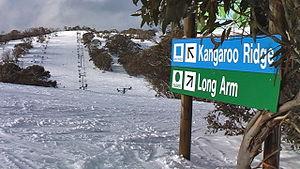
L'Australie reçoit suffisamment de neige pour pratiquer le ski sur les Alpes australiennes et une partie de la Tasmanie. Les Alpes traversent le Territoire de la capitale australienne, la Nouvelle Galles du sud et le Victoria et comprennent seize parcs et réserves nationaux Les Australiens ont fait du ski alpin à partir du XIXᵉ siècle, le point de départ étant probablement Kiandra en 1861. Parmi les stations de sports d'hiver les plus connues, on peut citer Thredbo et Perisher en Nouvelle-Galles du Sud, Mount Buller, Falls Creek et Mont Hotham au Victoria. Parmi les skieurs les plus connus, on peut citer Malcolm Milne, Zali Steggall, Alisa Camplin et Dale Begg-Smith.
Selwyn Snowfields est une petite station de ski dans le nord des Snowy Mountains aux Nouvelle-Galles du Sud, Australie, dans le comté de la Snowy River et le parc national du Kosciuszko. Selwyn Snowfields est situé à proximité de la ville de Adaminaby. Elle se situe à environ 200 km de la ville de Canberra, près du village de Cabramurra, qui est la plus haute ville d'Australie.